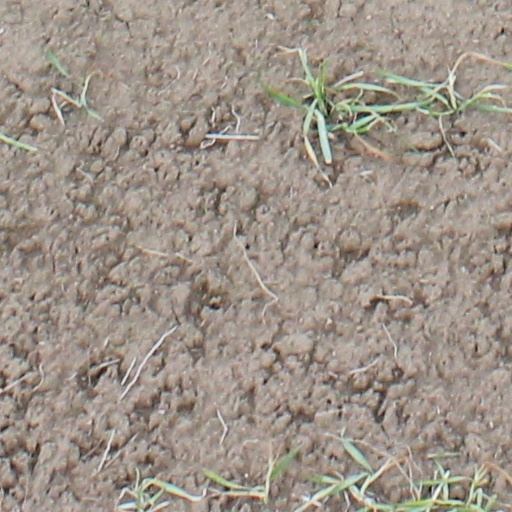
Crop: wheat